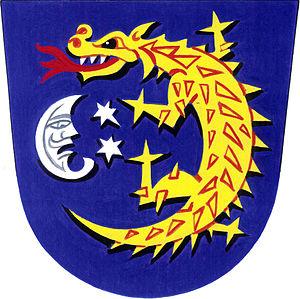
Bousín est une commune du district de Prostějov, dans la région d'Olomouc, en République tchèque. Sa population s'élevait à 133 habitants en 2018.